Reformed Christianity

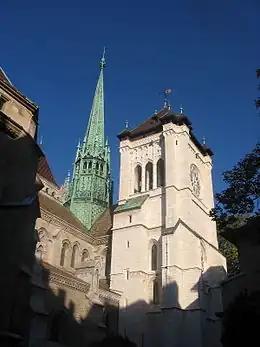
Calvin preached at St. Pierre Cathedral in Geneva.

The first wave of Reformed theologians included Zwingli, Martin Bucer, Wolfgang Capito, John Oecolampadius, and Guillaume Farel. While from diverse academic backgrounds, their work already contained key themes within Reformed theology, especially the priority of scripture as a source of authority. Scripture was also viewed as a unified whole, which led to a covenantal theology of the sacraments of baptism and the Lord's Supper as visible signs of the covenant of grace. Another shared perspective was their denial of the real presence of Christ in the Eucharist. Each understood salvation to be by grace alone and affirmed a doctrine of unconditional election, the teaching that some people are chosen by God to be saved. Luther and his successor Philipp Melanchthon were significant influences on these theologians and, to a larger extent, those who followed. The doctrine of justification by faith alone, also known as "sola fide", was a direct inheritance from Luther.